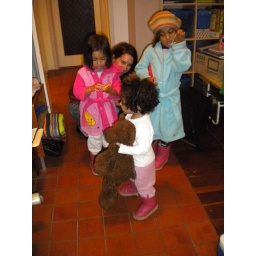
The girls in their matching pink boots